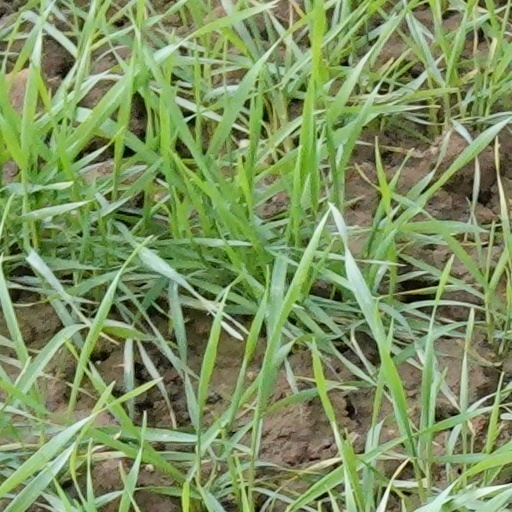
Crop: wheat